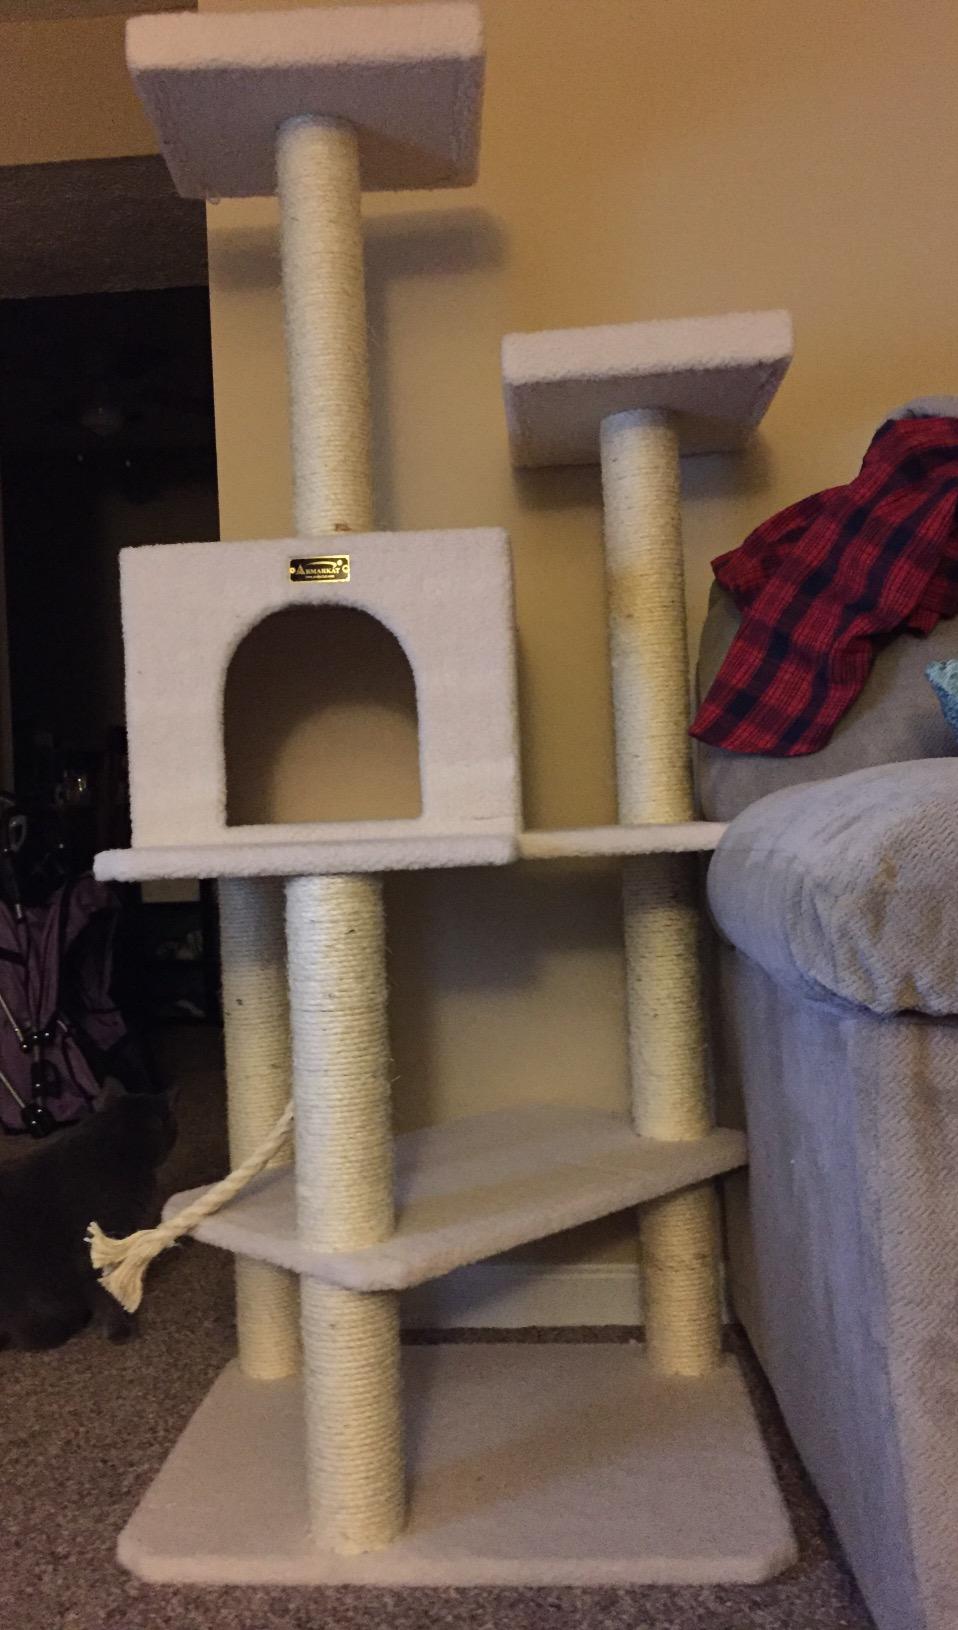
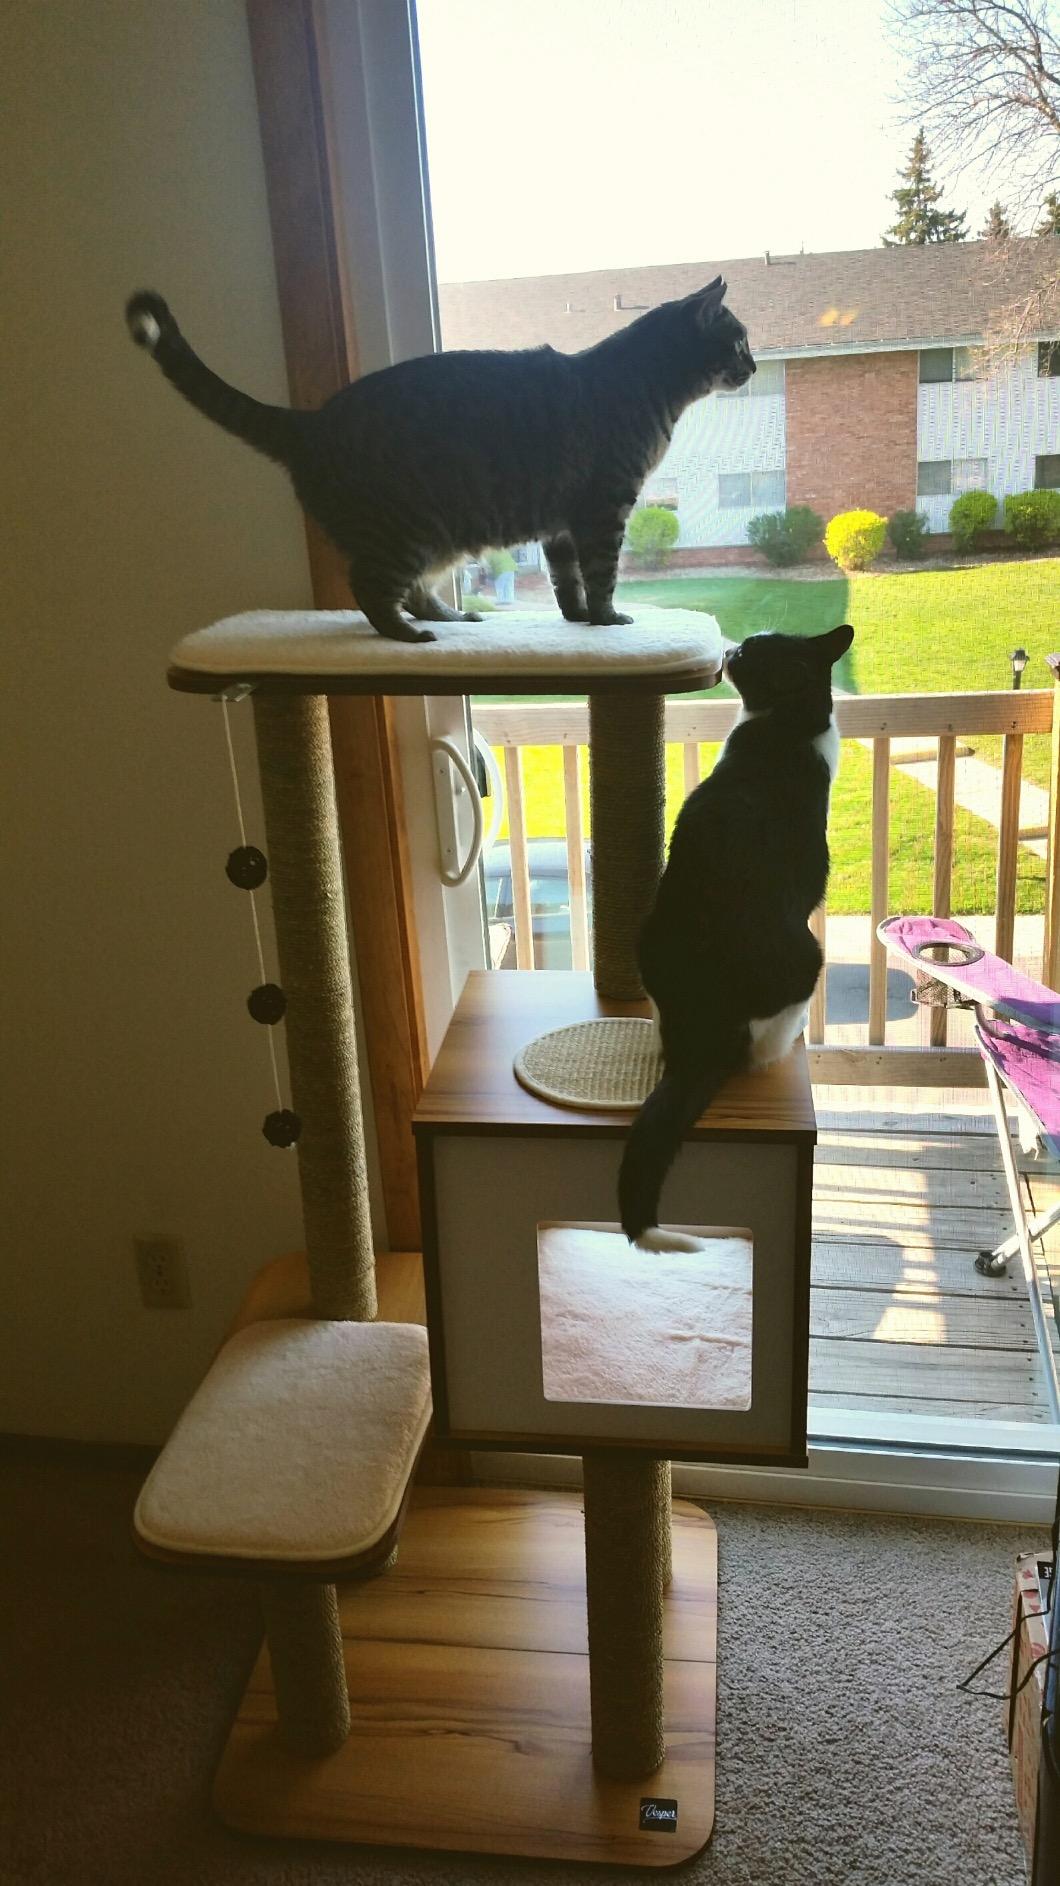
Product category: items_cat tree
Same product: no